Emmylou Harris

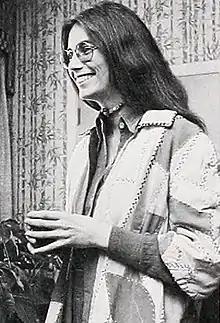
Harris in 1976

Ahern produced Harris's next several albums beginning with 1975's "Pieces of the Sky". It featured covers of songs by The Beatles and Merle Haggard, along with originals like Harris' "Boulder to Birmingham", which reflected her emotions surrounding Parsons's death. The disc was a commercial success, reaching number seven on the American "Billboard" country LP's chart and number 45 on the "Billboard" 200 all-genre chart. Its second single, "If I Could Only Win Your Love" reached number four on the "Billboard" country songs chart and topped the Canadian "RPM" country chart. It was followed by 1975's "Elite Hotel". It was her first to top the "Billboard" country chart while also climbing into "Billboard" 200 top 25. The disc's covers of Buck Owens's "Together Again" and Don Gibson's "Sweet Dreams" topped the "Billboard" country chart. Harris formed a new backing group for the project called The Hot Band. The group featured James Burton, Glen D. Hardin (both members of Elvis Presley's TCB Band) and Rodney Crowell.